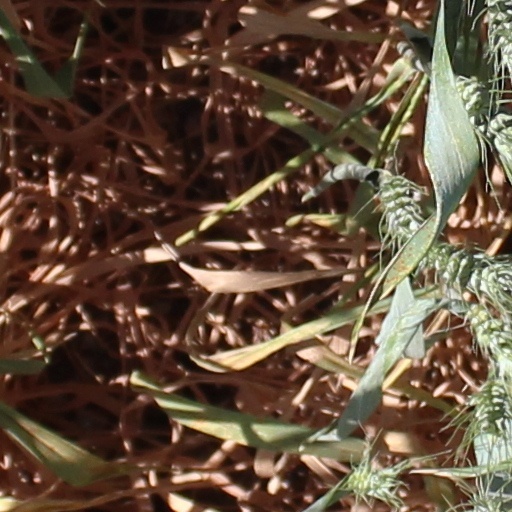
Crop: wheat